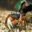
Label: cra